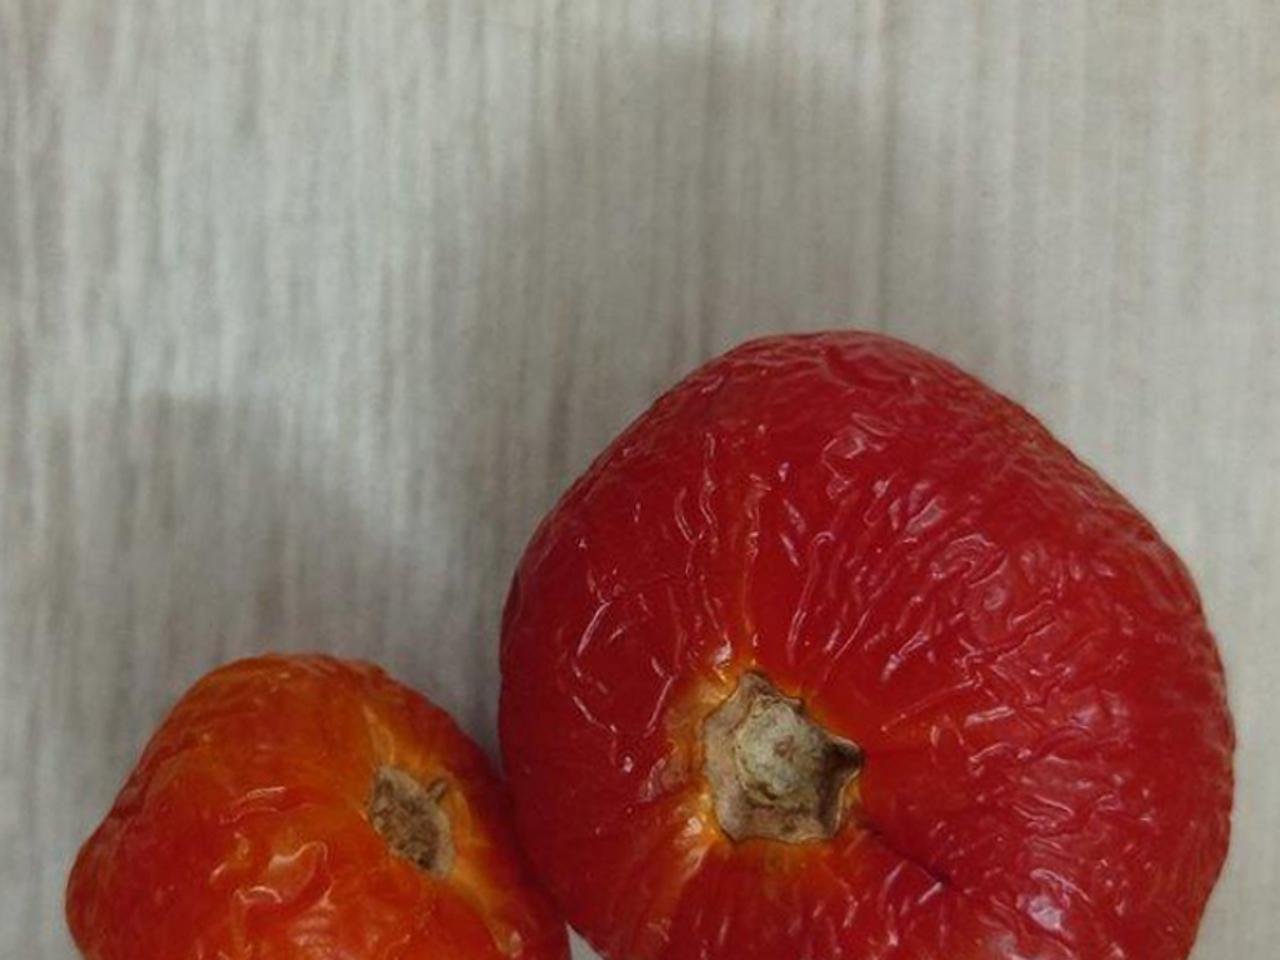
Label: Rotten